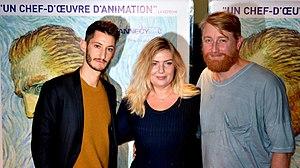
Avant-première du film ""La Passion Van Gogh""
Dorota Kobiela est une artiste peintre, graphiste et vidéaste polonaise.
Hugh Welchman est un réalisateur et producteur britannique, né en 1975.
La Passion Van Gogh est un film d'animation britannico-polonais de Dorota Kobiela et Hugh Welchman, sorti en 2017. Inspiré par la vie de Vincent van Gogh, il se caractérise par un format inédit : l'animation est effectuée à partir des toiles du peintre lui-même, copiées et modifiées de manière à composer chaque image du film. Le film a été récompensé par plusieurs prix.